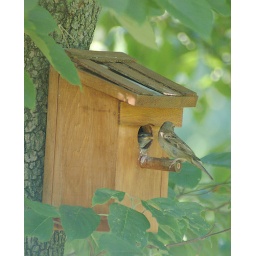
birds in bird house